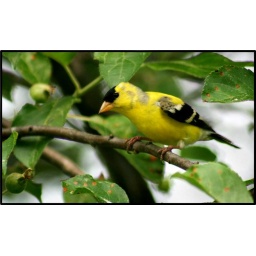
A male goldfinch in my apple tree looks as if he's posing the question.